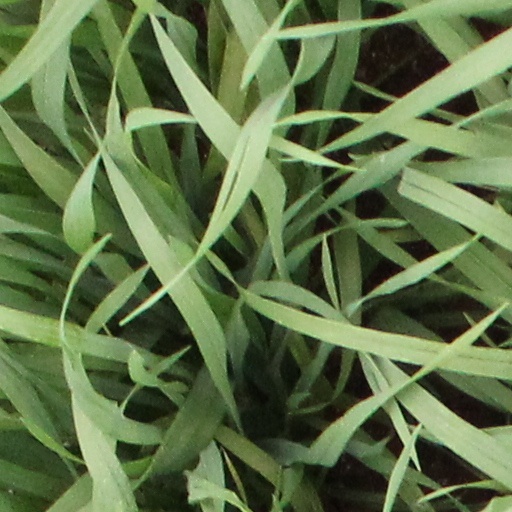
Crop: wheat